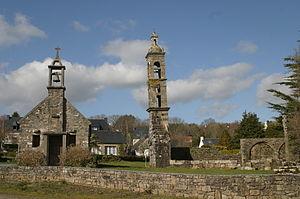
Chapelle de Lanvoy
Hanvec [ɑ̃vɛk] est une commune du département du Finistère, dans la région Bretagne, en France.